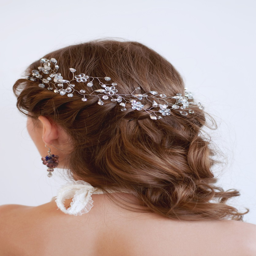
model with her hair in loose wavy curls with a braided detail